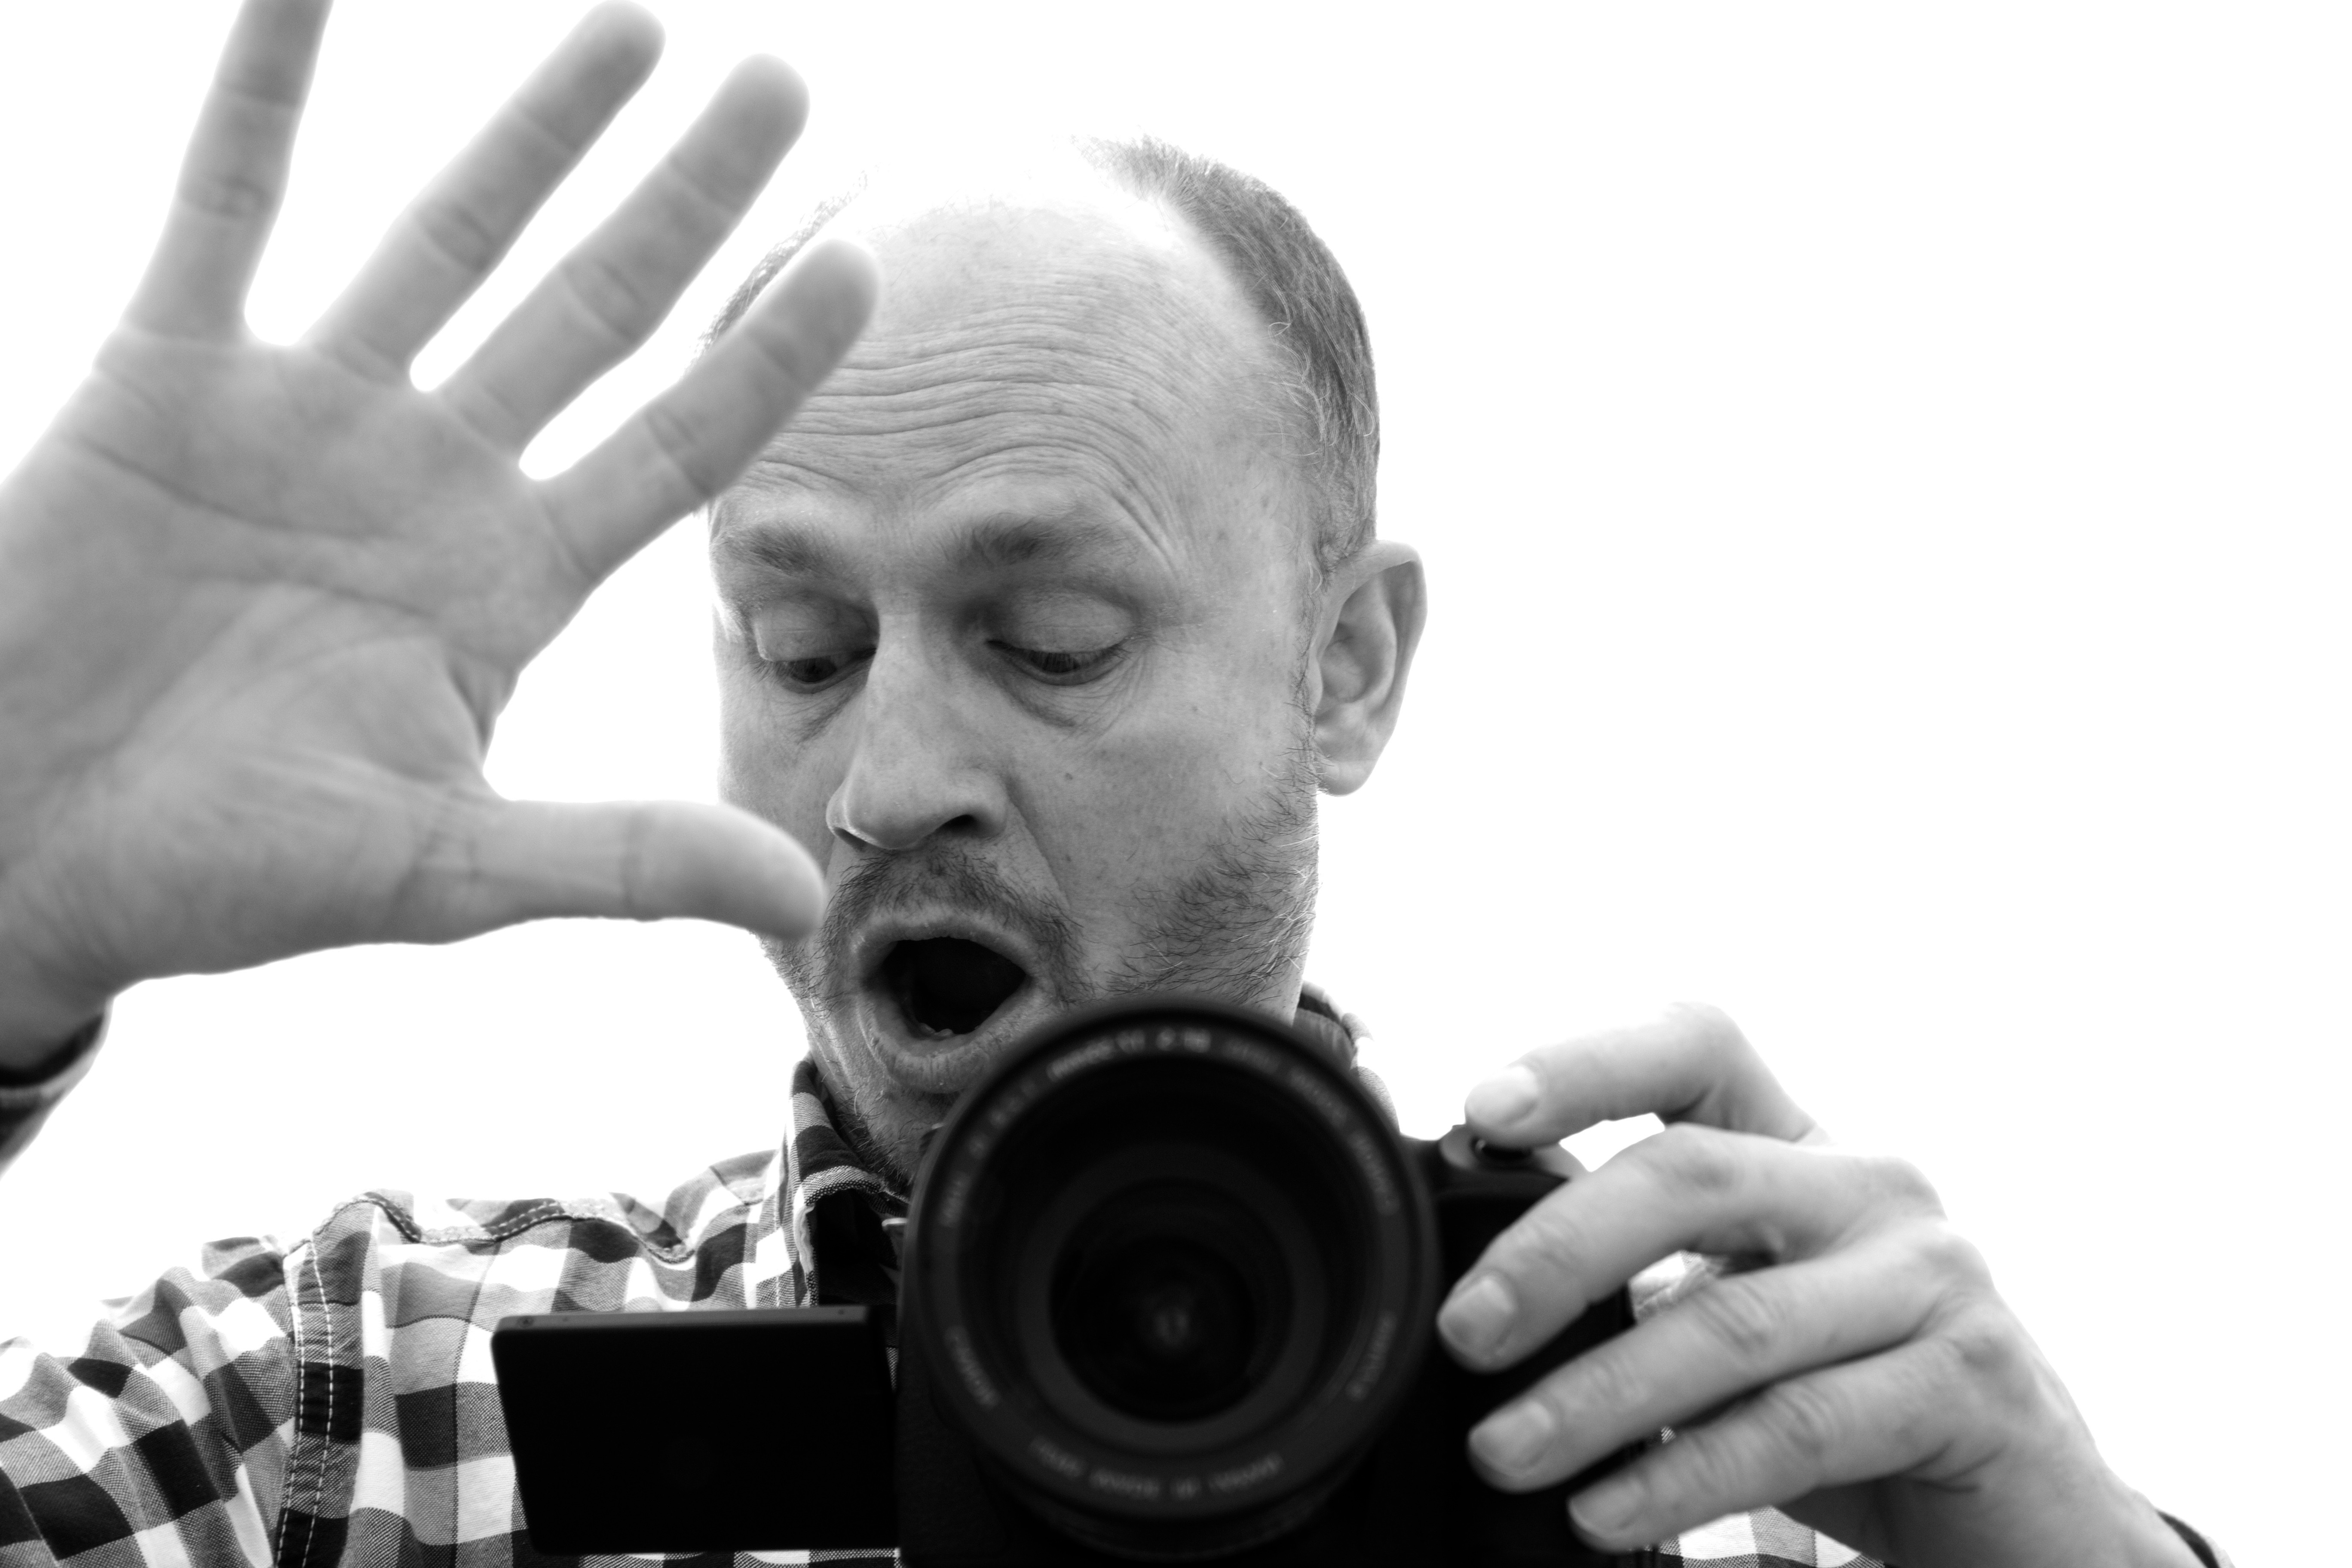
hand, man, person, black and white, photography, photographer, finger, monochrome, selfie, mirror, shout, characters, containing, monochrome photography